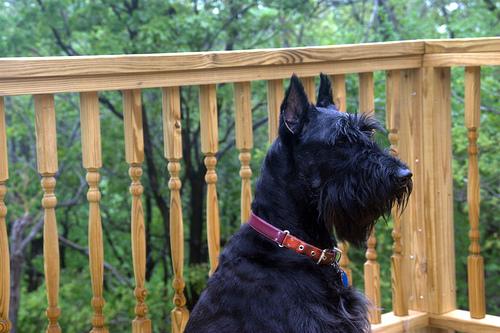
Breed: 232-n000089-giant_schnauzer